List of Indian inventions and discoveries

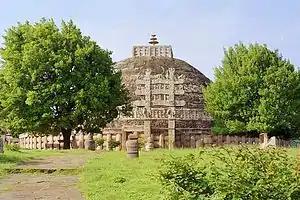
The Great Stupa at Sanchi (4th–1st century BCE). The dome shaped stupa was used in India as a commemorative monument associated with storing sacred relics.

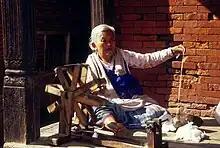
A Nepali Charkha in action

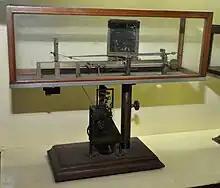
Crescograph, Bose Institute, Kolkata

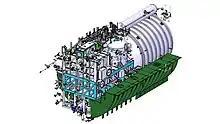
A diagram of the fuel-cell AIP module developed by the DRDO of India, it can power ships or any other marine transport

A total of 558 weights were excavated from Mohenjodaro, Harappa, and Chanhu-daro, not including defective weights. They did not find statistically significant differences between weights that were excavated from five different layers, each about 1.5 m in thickness. This was evidence that strong control existed for at least a 500-year period. The 13.7-g weight seems to be one of the units used in the Indus valley. The notation was based on the binary and decimal systems. 83% of the weights which were excavated from the above three cities were cubic, and 68% were made of chert.